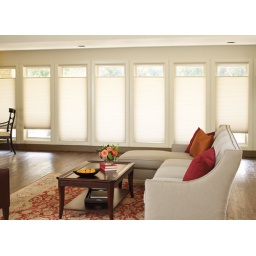
Levolor window shades for living room in white